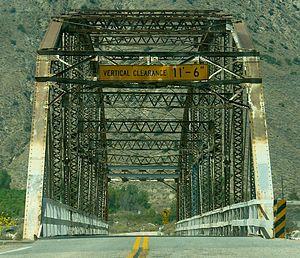
Highland est une ville du comté de San Bernardino en Californie, aux États-Unis.